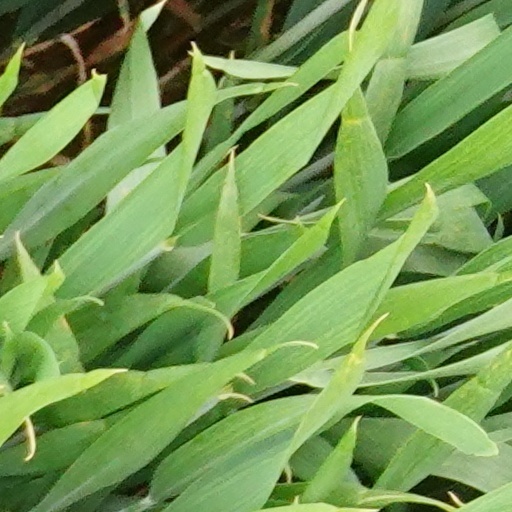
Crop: wheat